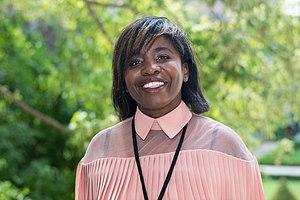
Justine Bénin dans le jardin des Quatres Colonnes du Palais Bourbon durant la première semaine parlementaire de la XVe législature de la Cinquième République française (Paris, France).